The Heart of Midlothian

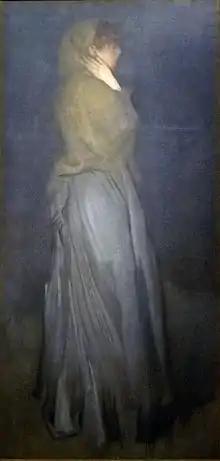
"Arrangement in Yellow and Gray": Effie Deans by James McNeill Whistler

In volume 3, Jeanie decides to walk to London to beg a royal pardon. Butler is unable to convince her to stay, and eventually contacts the Duke of Argyle, who may owe his family a favour, asking for help. On her way, Jeanie is waylaid by Madge Wildfire and her mother Meg Murdockson. Jeanie learns that they stole the baby out of jealousy of Effie's relationship with Staunton. Meg attempts to murder Jeanie, but the latter escapes. In London, the Duke of Argyle, impressed with Jeanie's fervor, arranges an audience with Queen Caroline. The Queen is so touched by Jeanie's eloquence and grace that she convinces the King to grant the pardon and Effie is freed. Jeanie returns to Scotland, her father is given land to superintend by the Duke, and Butler receives a promotion which comes with a large increase in income.